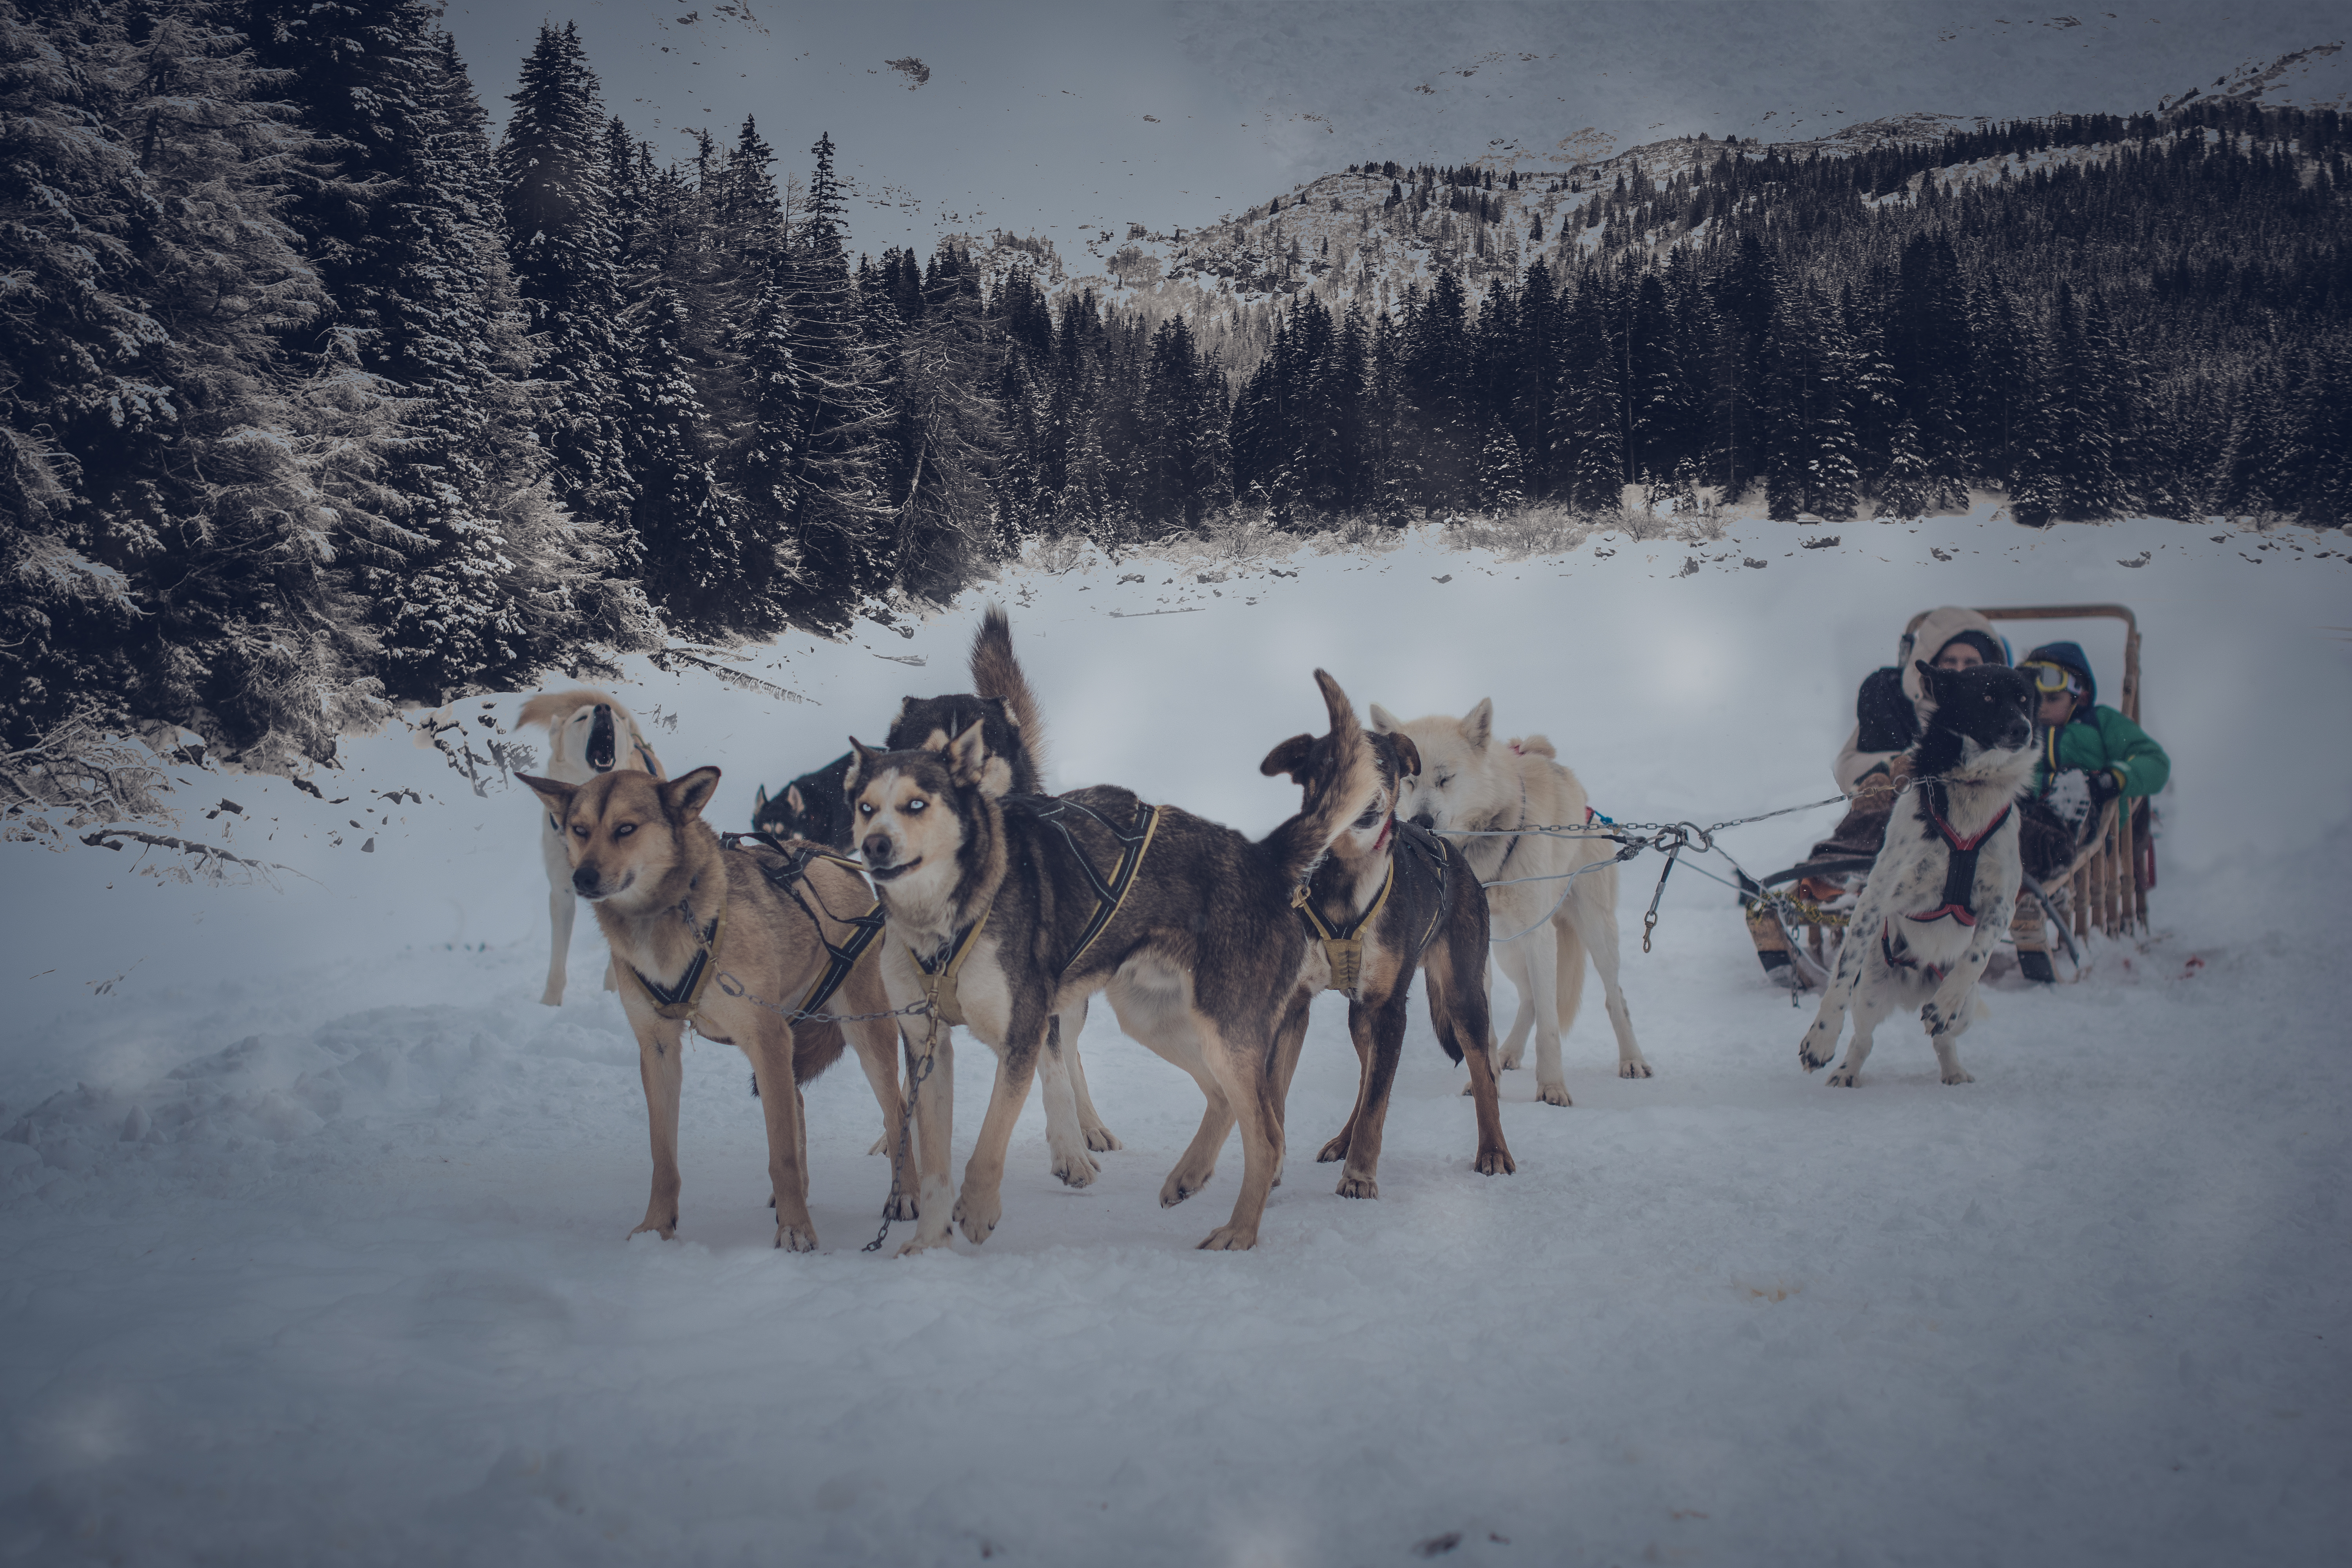
wolf, wild, mountain, snow, andorra, dog like mammal, dog, winter, sled dog racing, sled dog, mushing, dog sled, freezing, tree, czechoslovakian wolfdog, seppala siberian sleddog, saarloos wolfdog, siberian husky, greenland dog, dog breed, sky, ice, wolfdog, arctic, carnivoran, wildlife, adventure